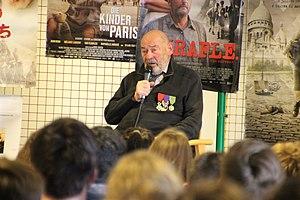
Joseph Weissmann au lycée Dumont d'Urville Caen 18 janvier 2018
Joseph Weismann, né le 19 juin 1931 à Paris, est un survivant de la Shoah.